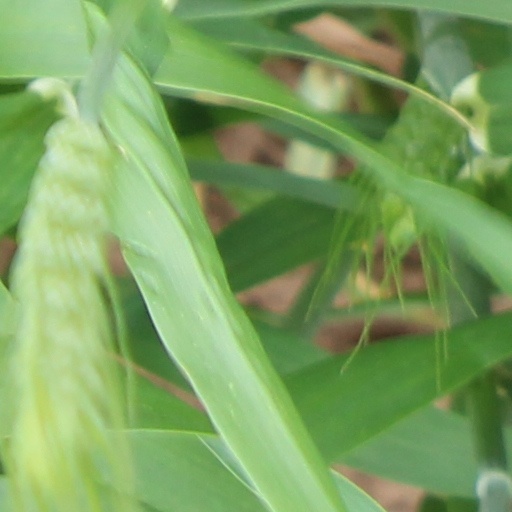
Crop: wheat